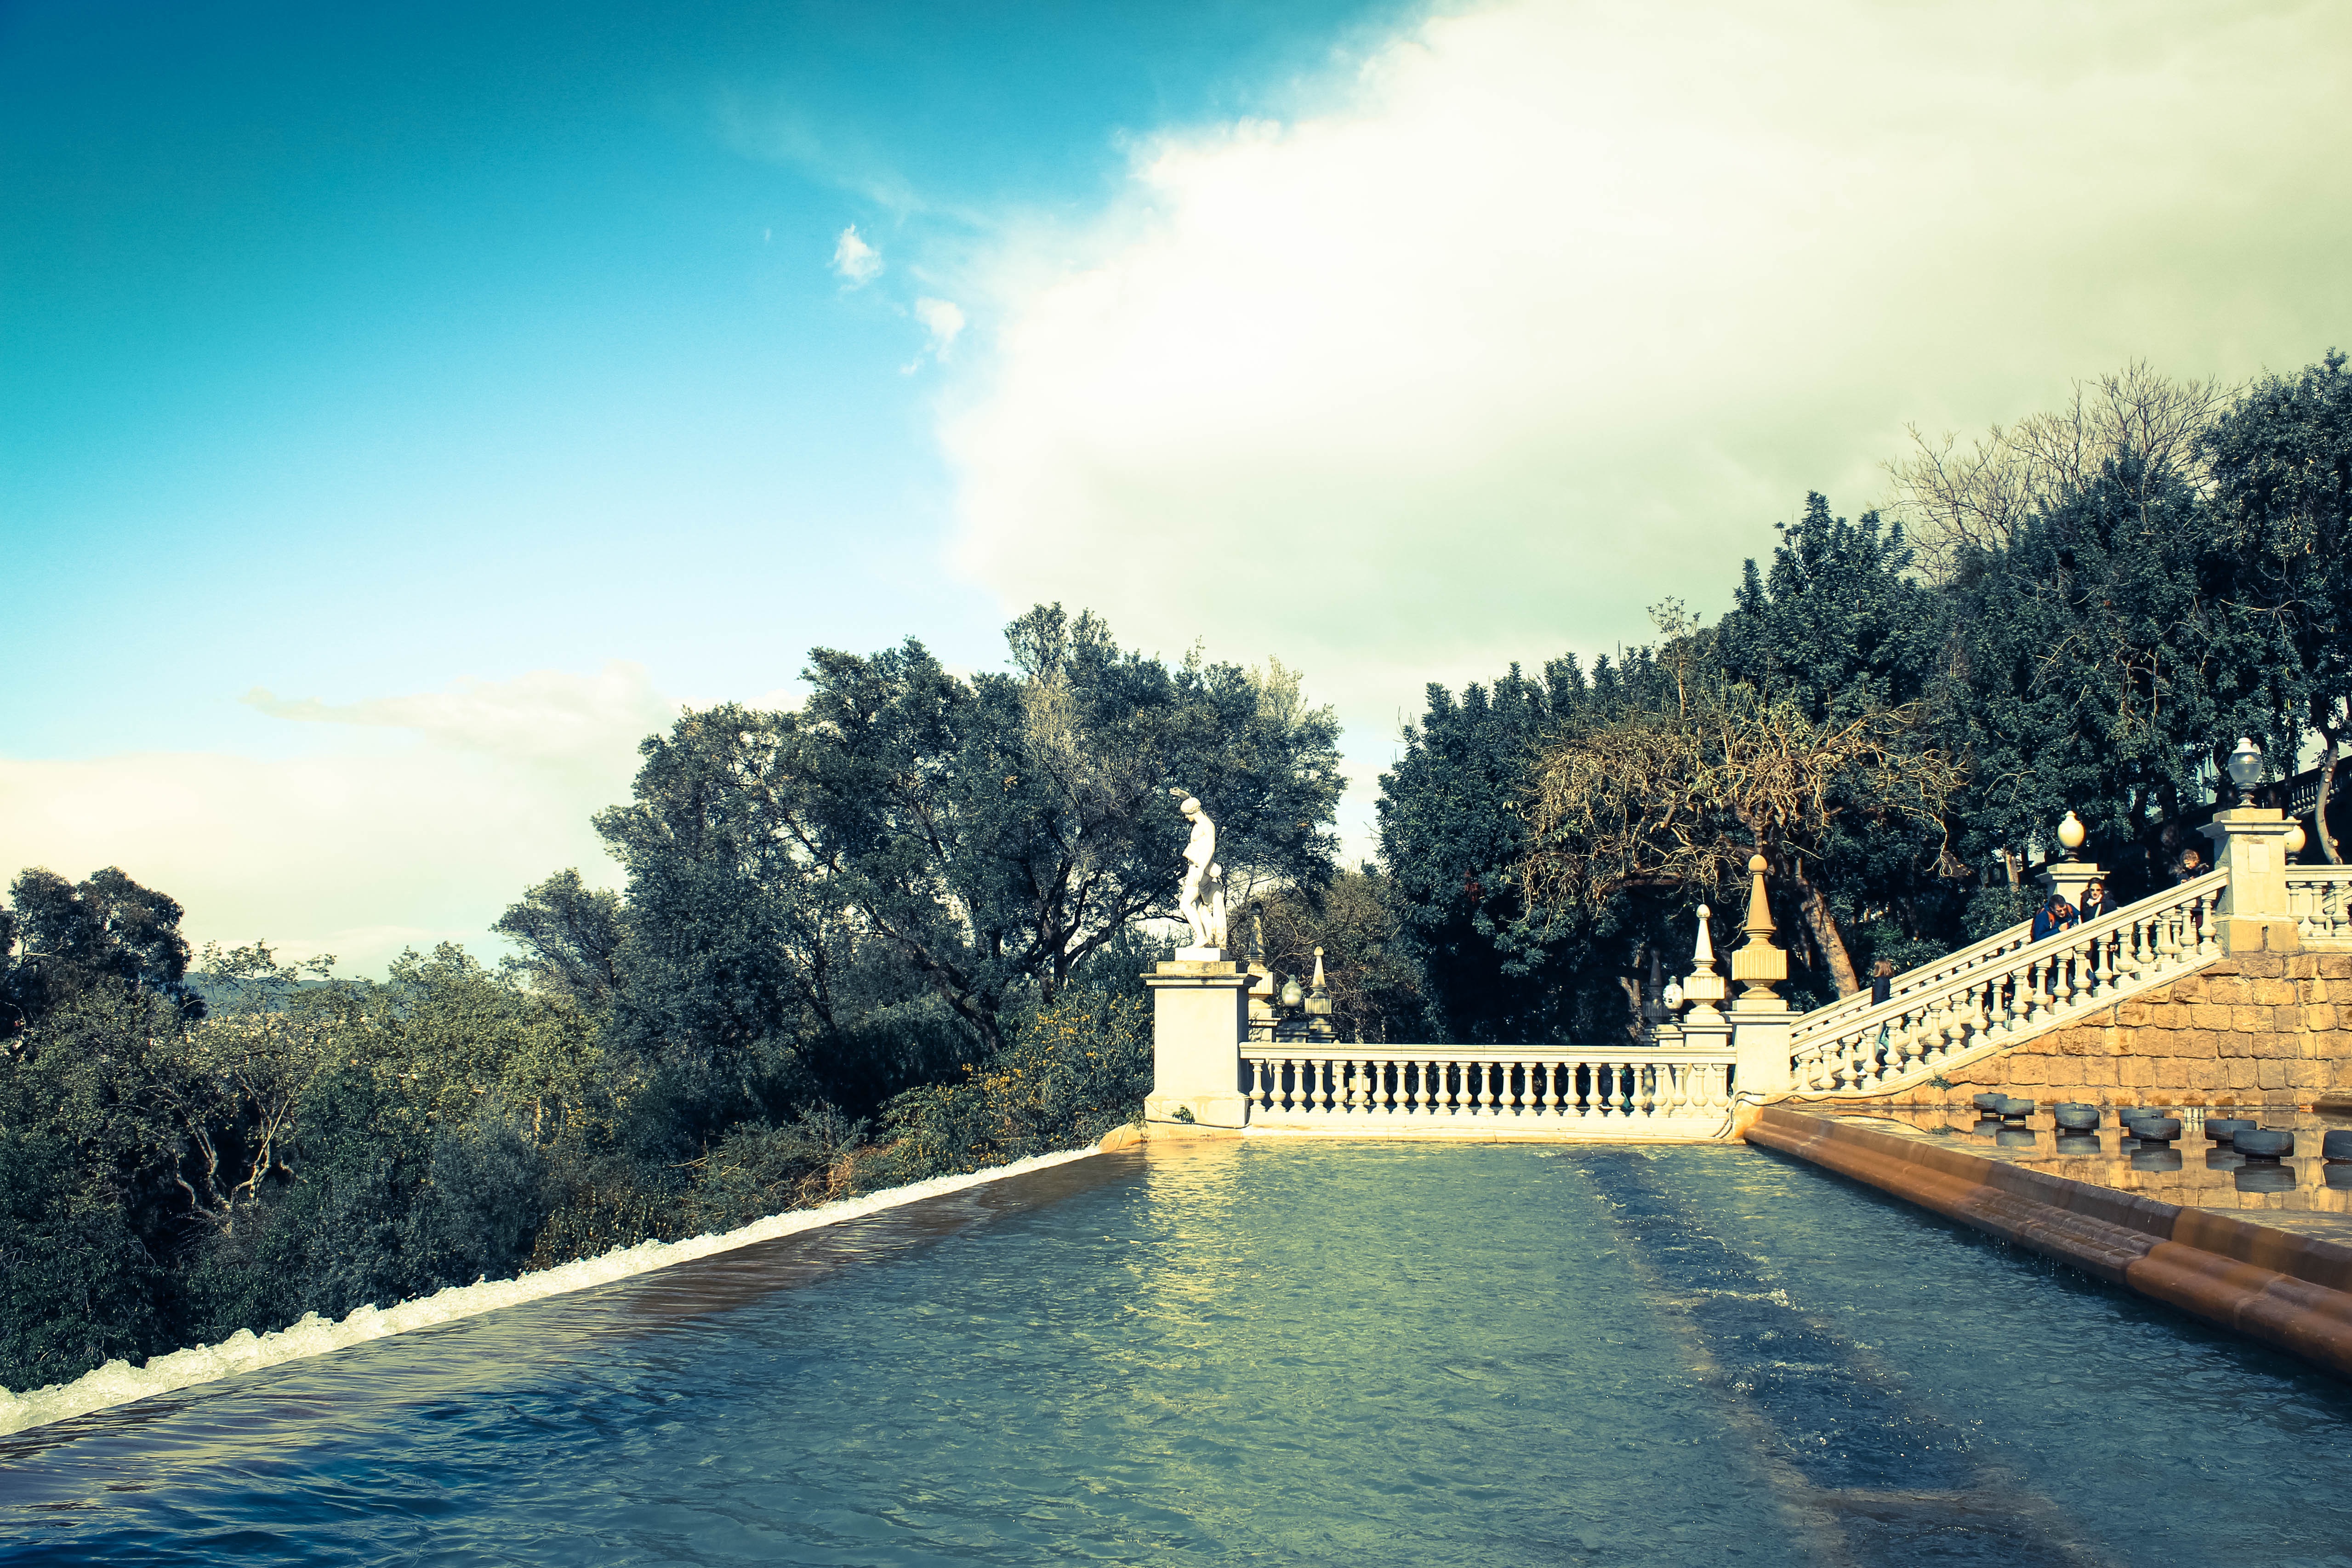
landscape, sea, tree, water, cloud, sky, bridge, sunlight, morning, lake, river, dusk, evening, reflection, reservoir, waterway